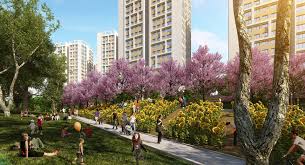
Yemek: lokum